Peter Polansky

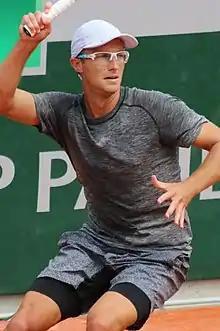
Polansky at the 2018 French Open

Peter Polansky (born June 15, 1988) is a Canadian former professional tennis player of Czech origin. He was Canada's top singles player from June 21, 2010, until January 17, 2011, in the ATP rankings. He was also Canada's No. 2 from August 4, 2008, until June 21, 2010, with the exception of one week. In 2018, he became the first player in the Open Era to qualify for all four Grand Slam tournaments as a lucky loser within the same calendar year.